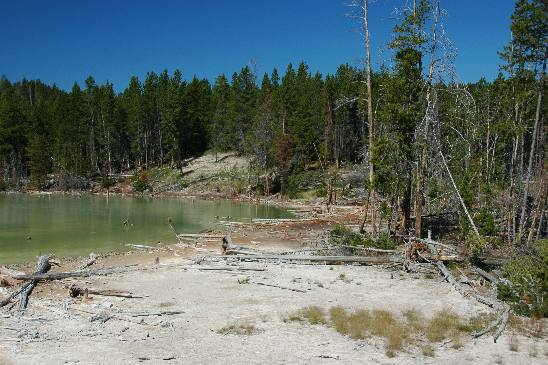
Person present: No